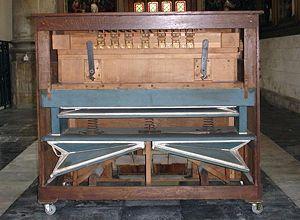
L’harmonium est un instrument de musique à vent, à anches libres, à clavier et à soufflerie. Le musicien qui en joue est un harmoniumiste.